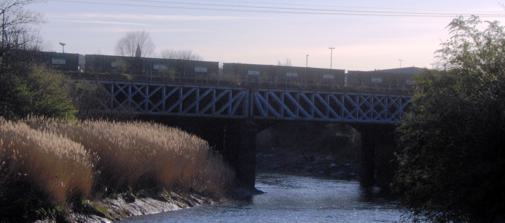
Building: Avon Bridge
Country: United Kingdom
Year built: 1839
This article is about the railway bridge in Bristol. For the village of Avonbridge in Scotland, see Avonbridge . Bridge in Bristol, England Avon Bridge Railway Bridge over the Avon Coordinates 51°26′59″N 2°33′28″W / 51.4497°N 2.5578°W / 51.4497; -2.5578 Carries Great Western Main Line Crosses River Avon, Bristol Locale Bristol , England Heritage status Grade I History Architect Isambard Kingdom Brunel Location The Avon Bridge is a railway bridge over the River Avon in Brislington , Bristol , England. It was built in 1839 by Isambard Kingdom Brunel and has been designated by Historic England as a Grade I listed building . The contract was originally awarded to William Ranger, who fell behind with the build and had his construction plant seized so the Great Western Railway company could finish construction. Ranger started legal proceedings against the company, but they were eventually quashed by Lord Cranworth . The bridge carries the Great Western Main Line over the River Avon into Bristol Temple Meads station , approximately 300 metres (980 ft) west (downstream) of Netham Weir . Construction The Great Western Railway company engaged Isambard Kingdom Brunel to build a bridge on the eastern approach to Bristol Temple Meads . Brunel designed a masonry bridge with a wide central arch and a smaller arch on either side; all three arches are in a gothic style. The entire structure is made of squared stone with semi-octagonal buttresses and was completed in 1839. Subsequently, a truss girder bridge was added on either side of the Avon Bridge to widen it, obscuring the structure. The structure became Grade I Listed on 8 June 1990. The contract for building the bridge went to William Ranger in March 1836, with work beginning that April. The stone for the bridge was intended to be taken from the cutting of the nearby No. 1 Tunnel. Ranger fell behind schedule, and by 1838, when shareholders had intended the line to be open, Great Western Railway declared his work unsatisfactory. Under the terms of their contract with him they seized his plant to complete the works themselves. Ranger valued his plant at £70,000 (equivalent to £7,780,714 in 2023), and started legal proceeding against the Great Western Railway, stating he had been deceived about the nature of the stone he was cutting into, believing it was sandstone and discovering it was Pennant stone . He also complained that Brunel was a shareholder of the Great Western Railway company, a fact Ranger was not aware of when he took the contract. The case was eventually settled by the Lord Cranworth , who stated that Ranger could not reject terms of the contract. See also Grade I listed buildings in Bristol References